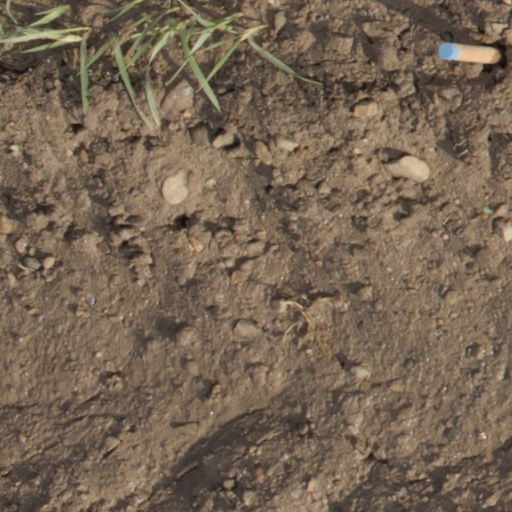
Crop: wheat